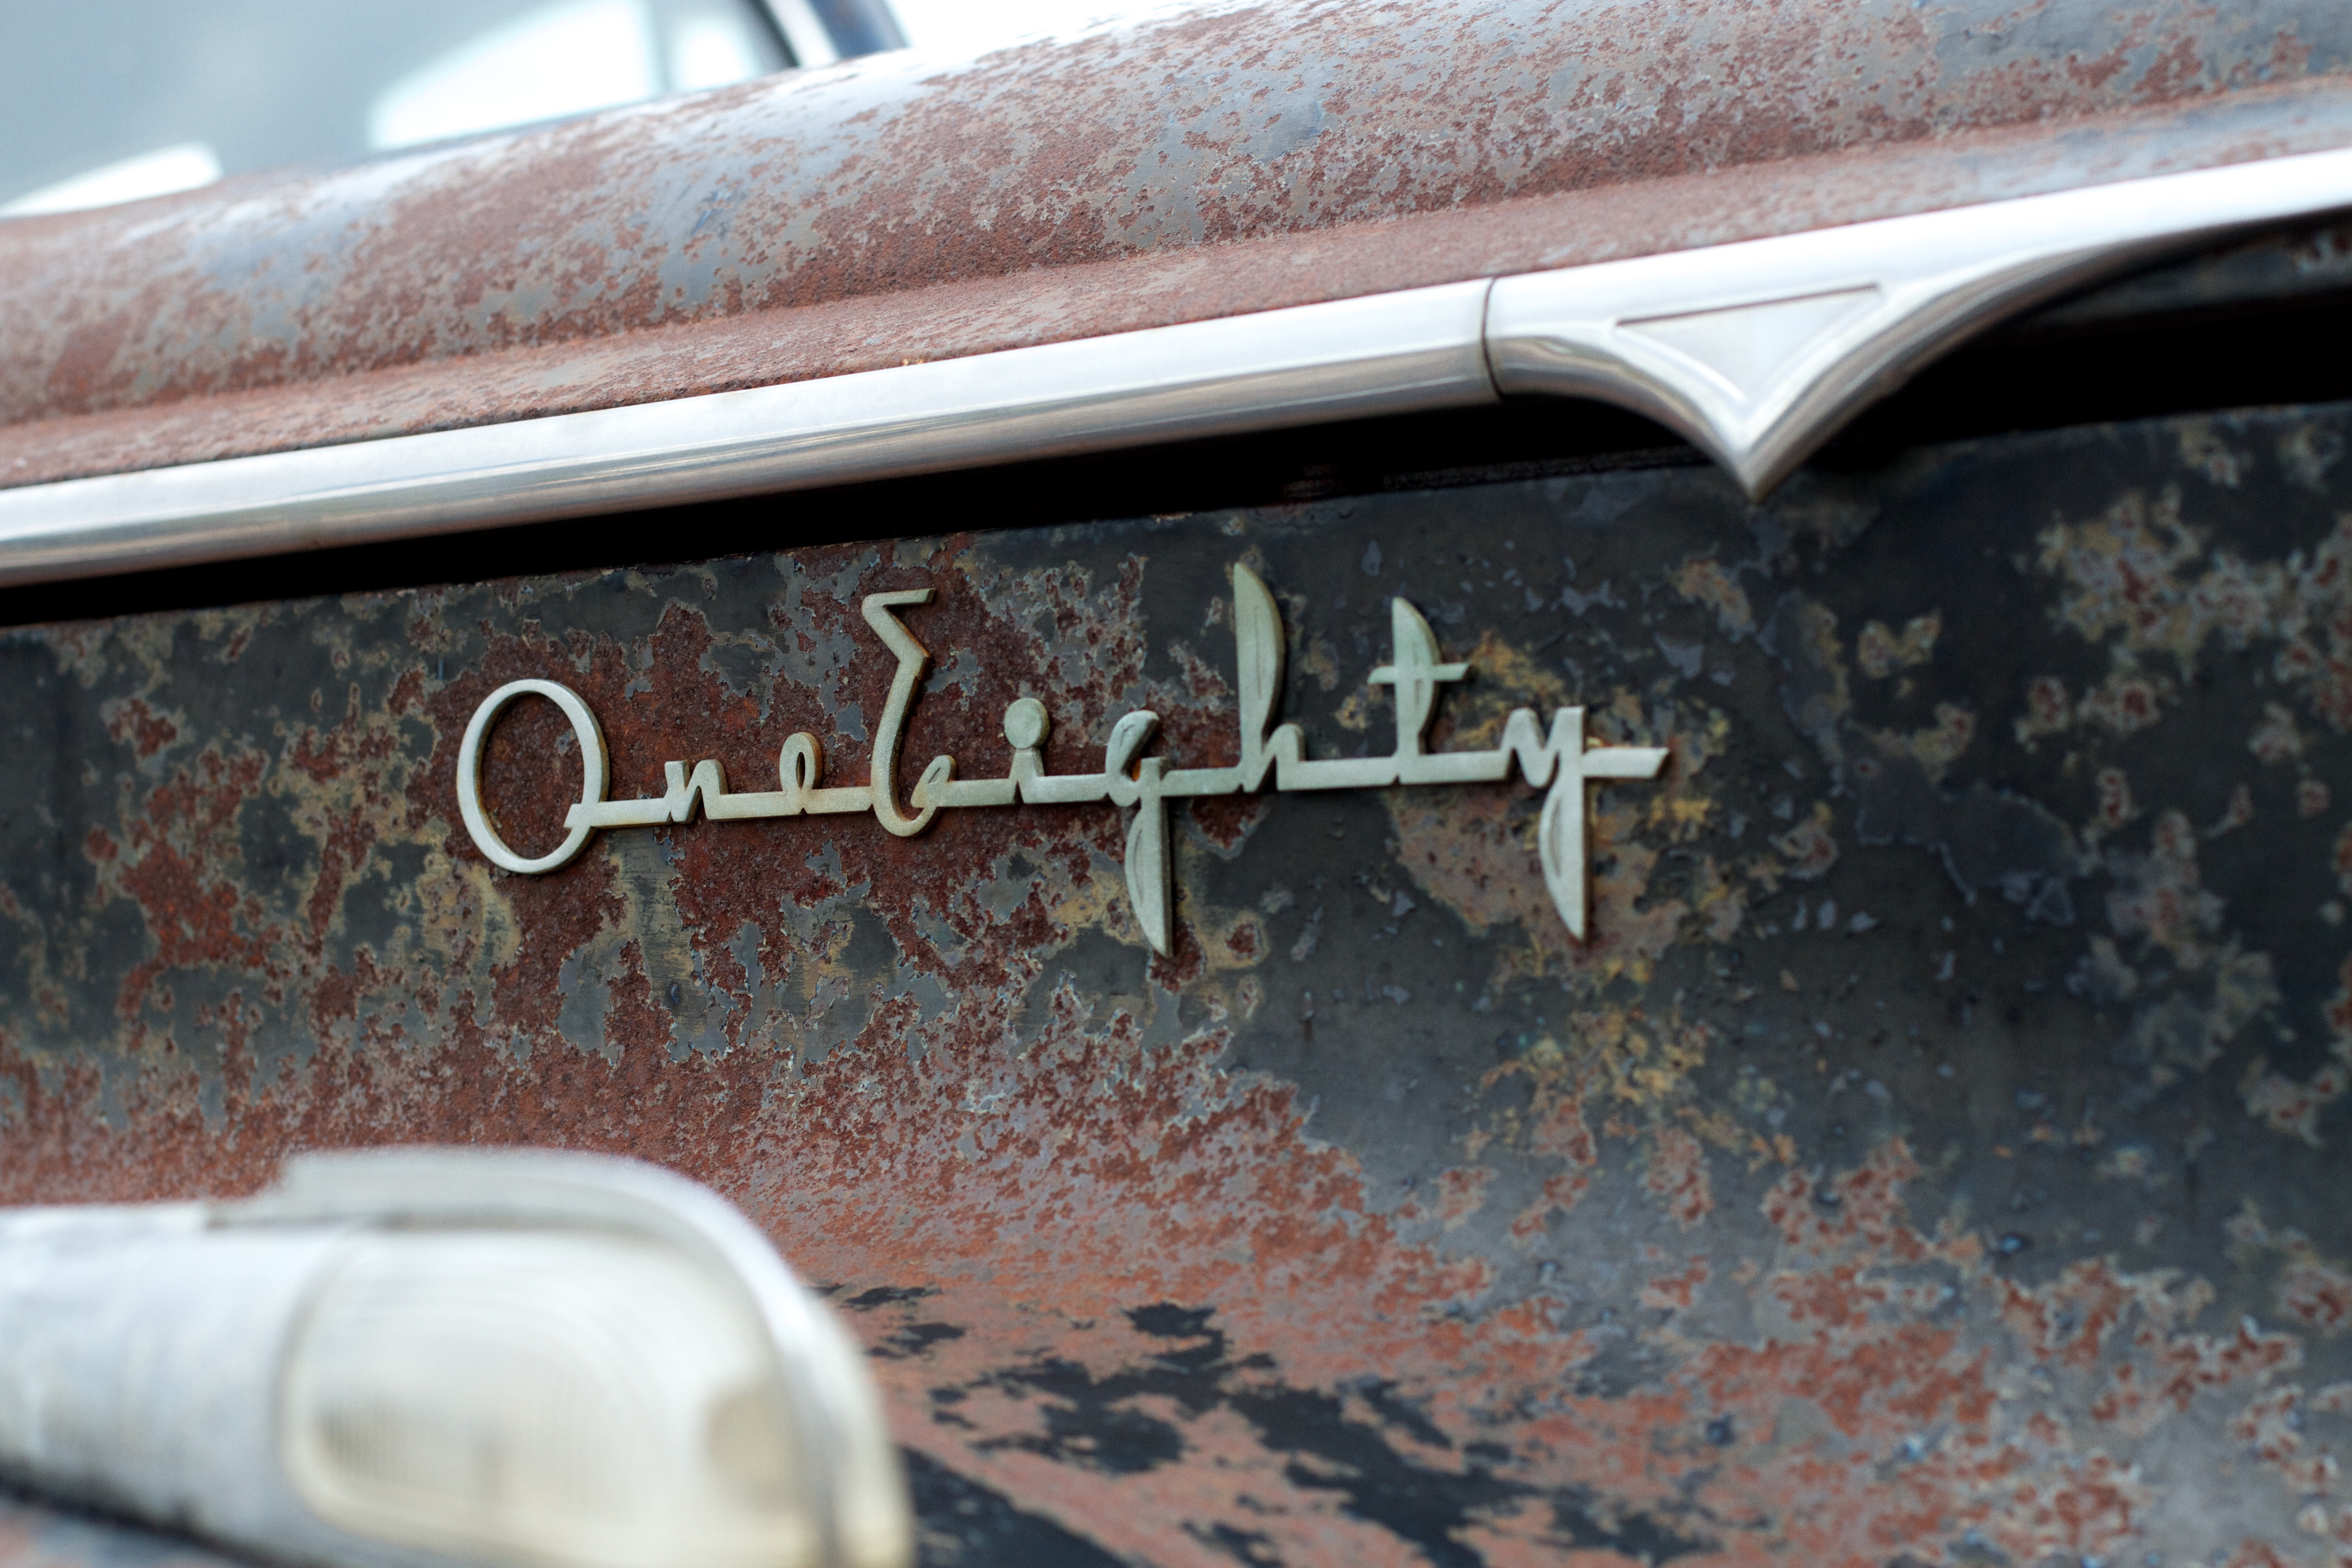
car, vehicle, bumper, automotive exterior